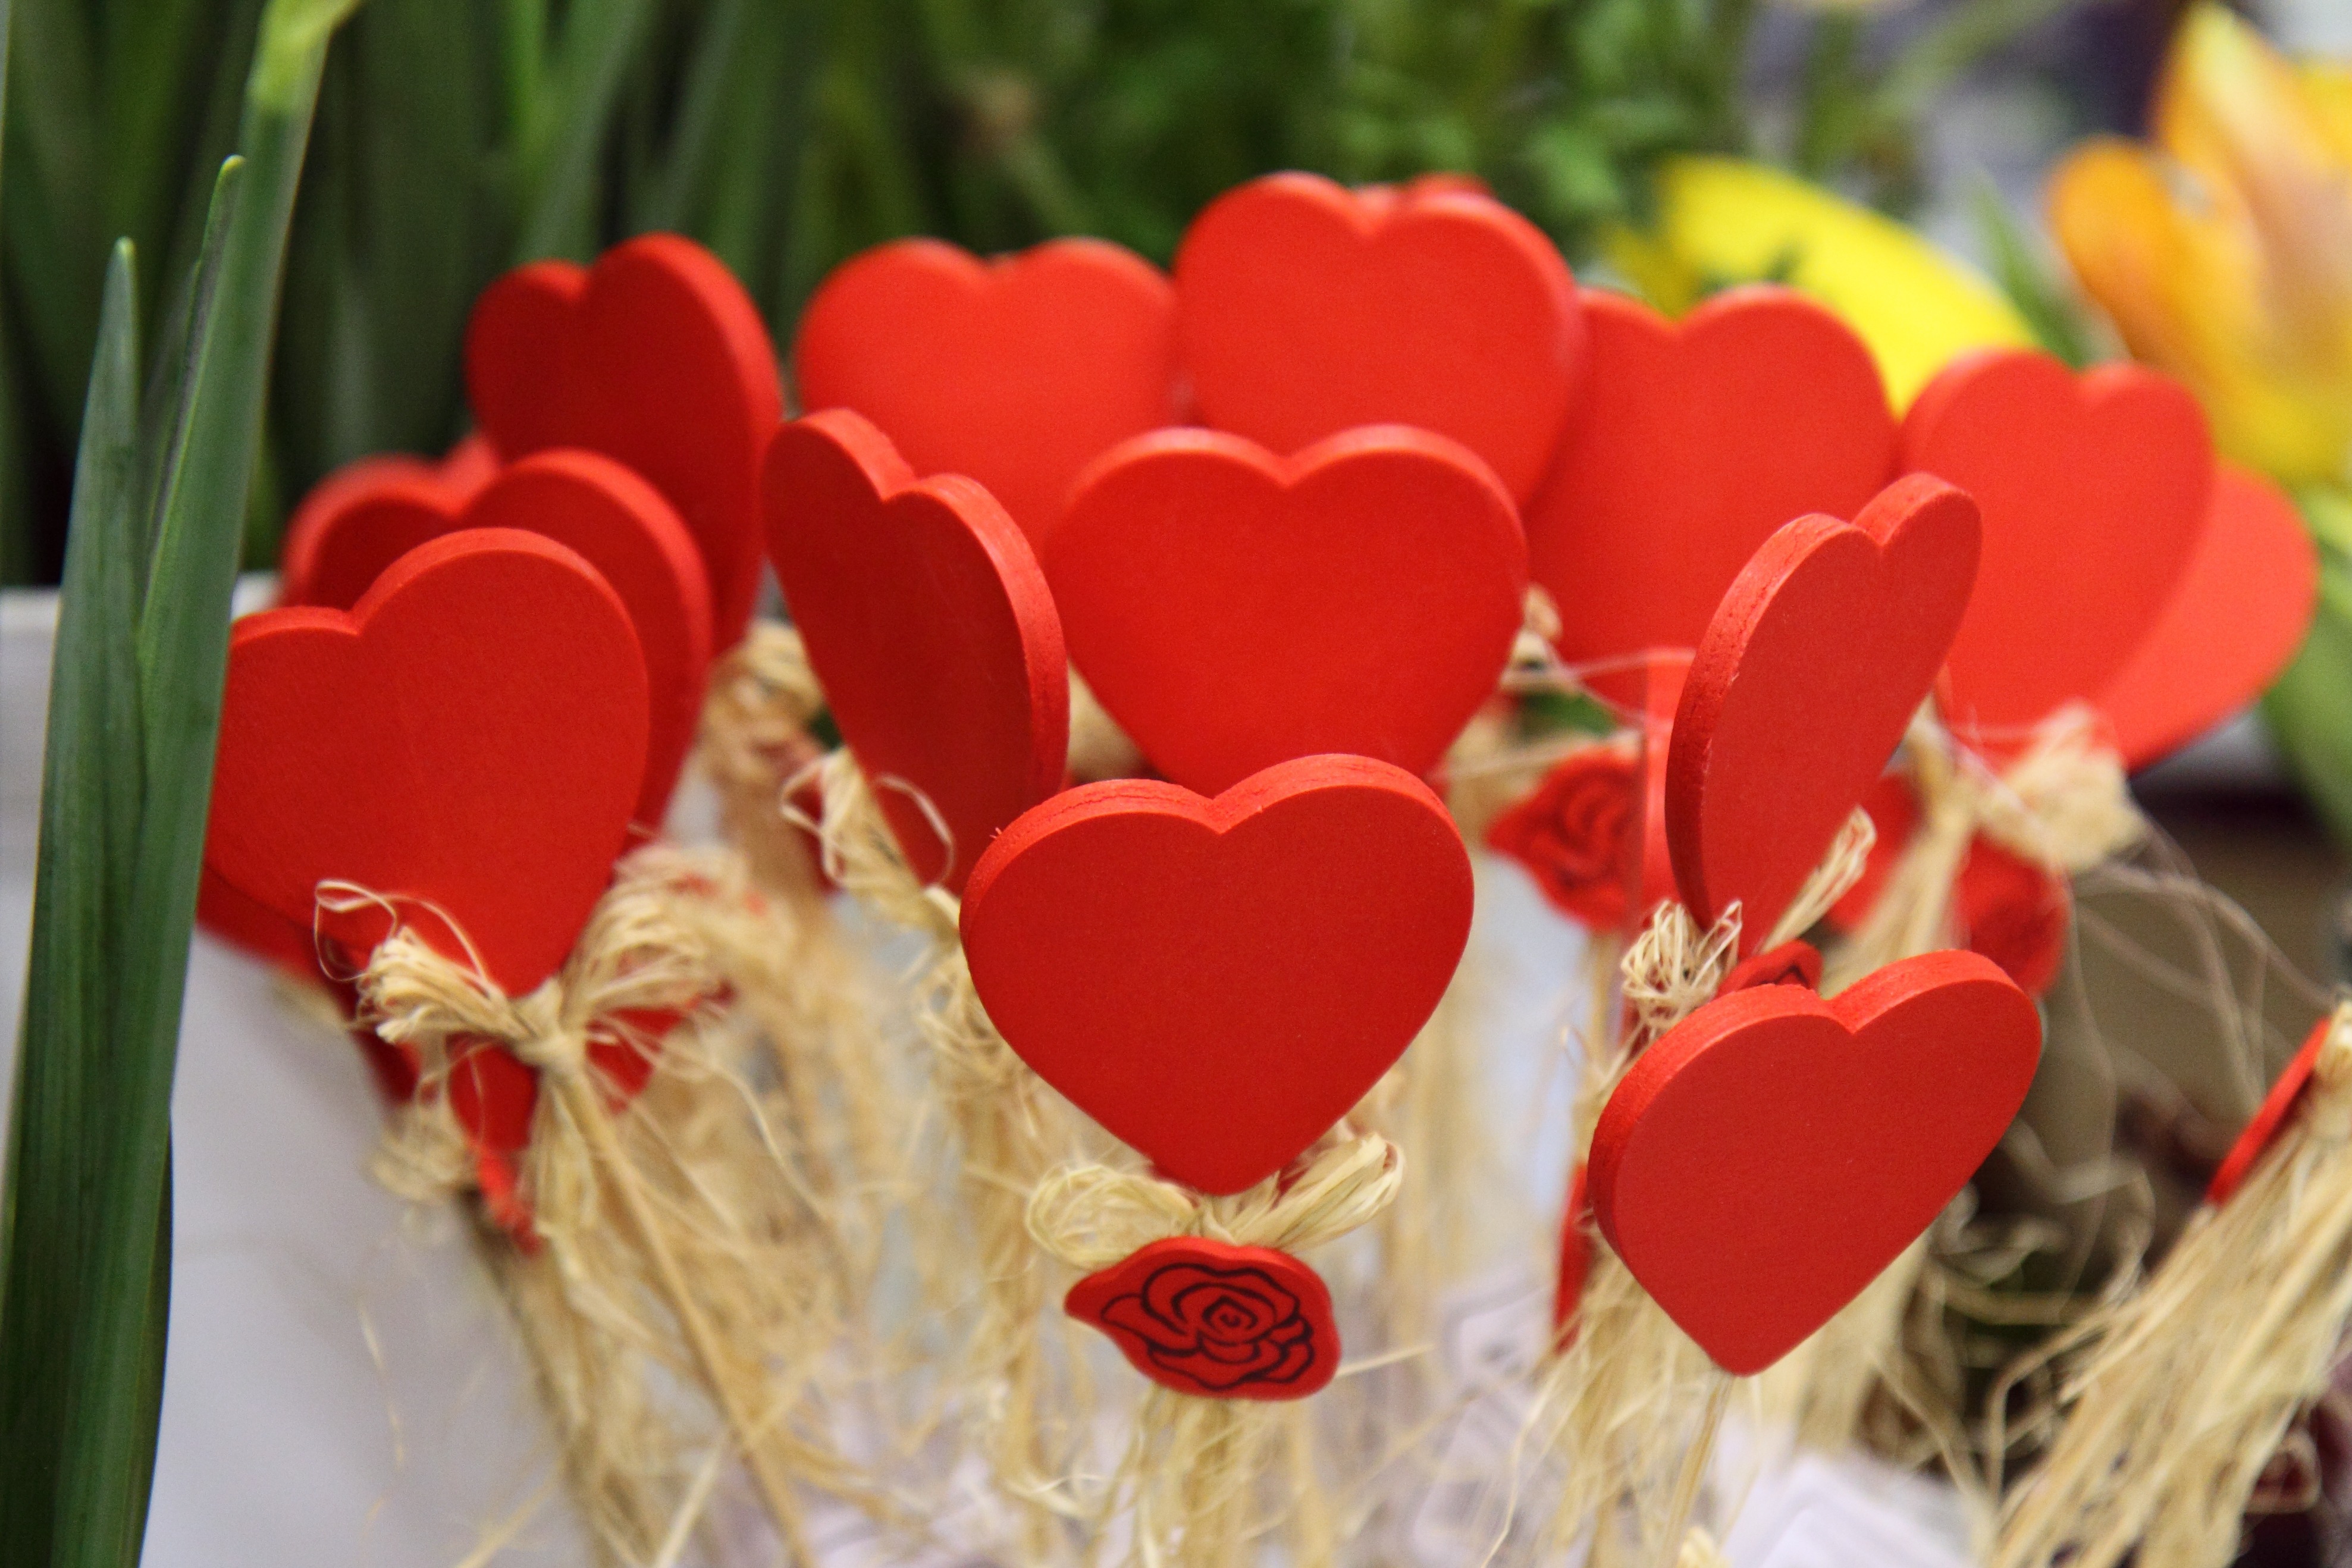
plant, flower, petal, celebration, sign, love, heart, decoration, red, symbol, romance, romantic, object, flora, relationship, dating, passion, day, anniversary, valentine, icon, shape, floristry, flower bouquet, fondness